Chekago

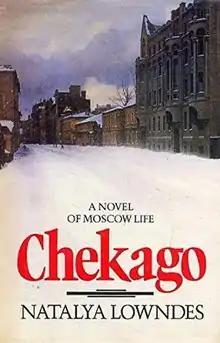
First edition Hodder & Stoughton (UK) E. P. Dutton (US)

Chekago is the debut novel of the writer and academic Sarah Symmons. A comic novel set in the Moscow of the early 1980s, the book was published under the author's pseudonym Natalya Lowndes in order to protect her friends and relatives in the then-USSR. "Chekago" was widely praised in the press, receiving positive reviews from Margaret Forster, Janice Elliott, Norman Shrapnel, Victoria Glendinning and Michael Ignatieff among others. First published in January 1988 the novel went into three editions in the first year and was published by Dutton in America where it was also widely and positively reviewed. In 1989 it was translated into Portuguese for the Brazilian edition.